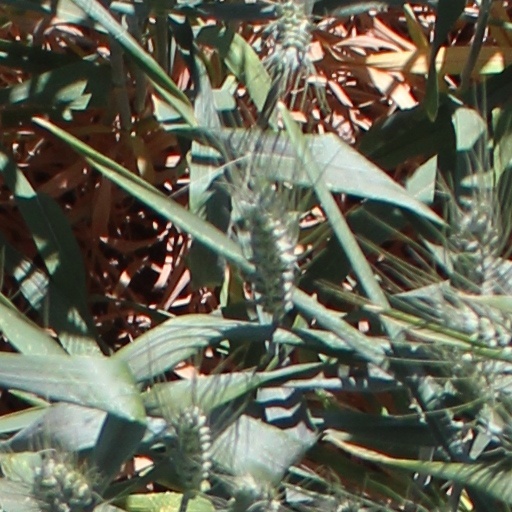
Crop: wheat